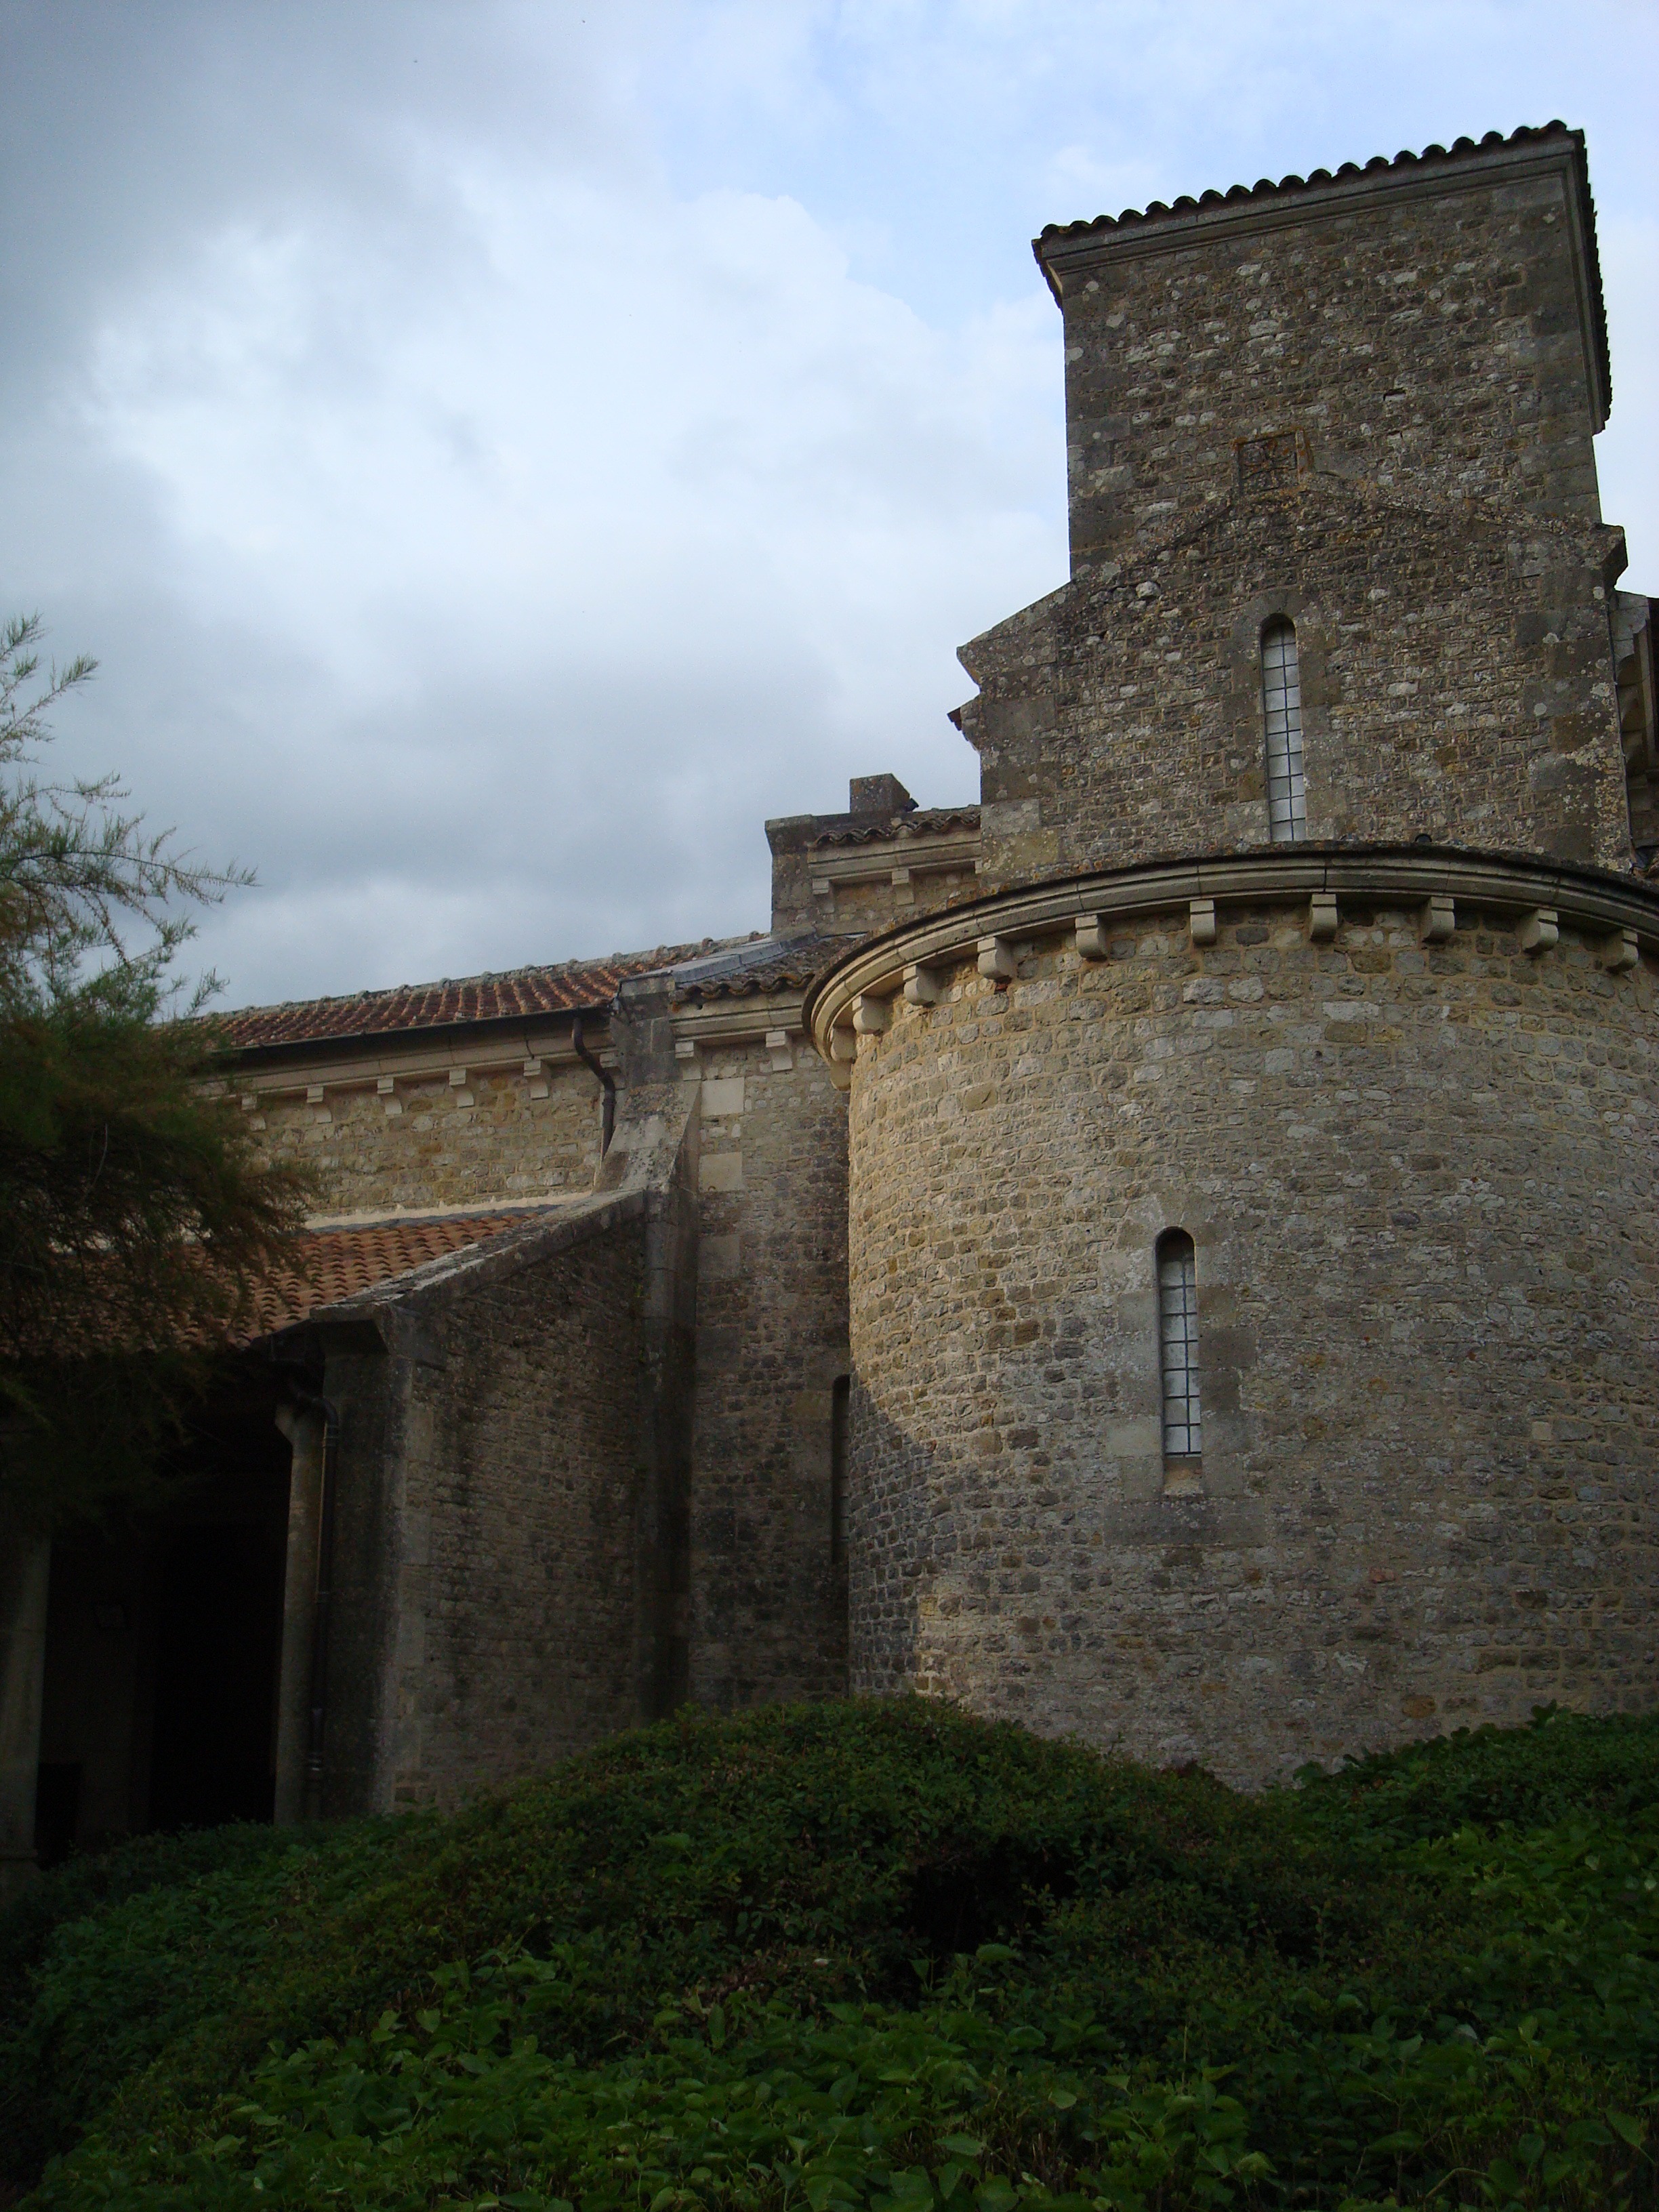
sky, building, chateau, wall, tower, castle, church, chapel, rest, fortification, lonely, place of worship, meditation, ruins, monastery, abbey, mood, silent, middle ages, melancholy, moat, ancient history, spanish missions in california